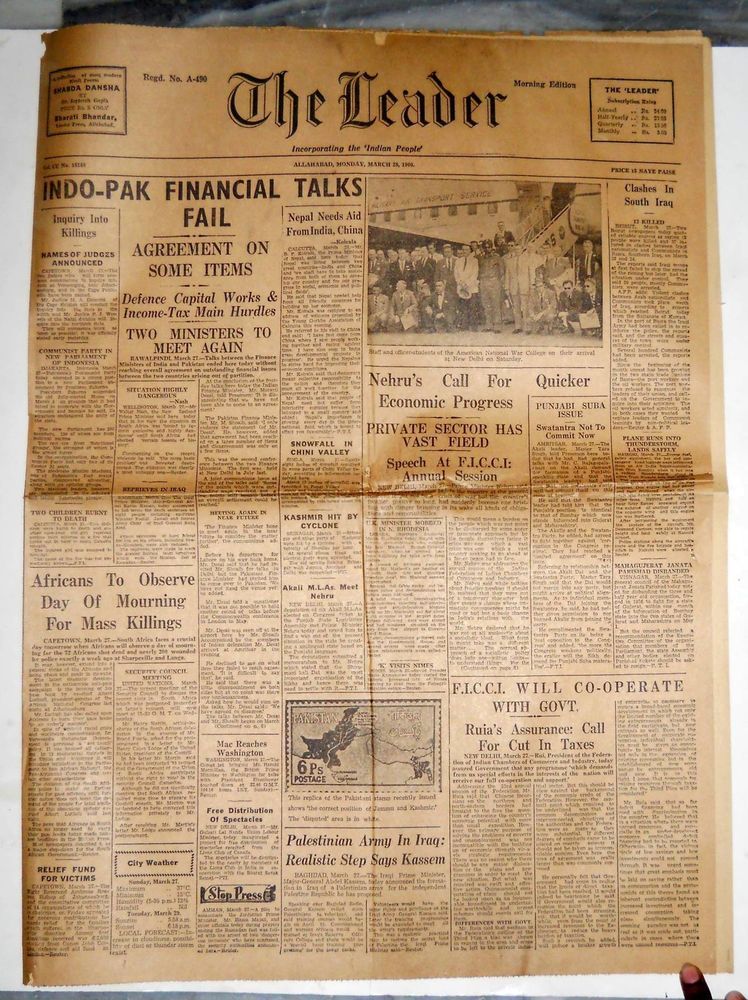
Waste category: paper